SS Kronprinz Wilhelm

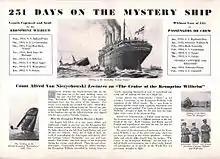
Flyer promoting Niezychowski's lectures about his work on "The Mystery Ship", "circa" 1928

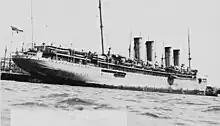
SMS "Kronprinz Wilhelm", still flying the German naval ensign, interned in a US port, April 1915

She missed one potential success, when on 14 September 1914 she came across the British armed merchant cruiser , already badly crippled following a battle with the German auxiliary cruiser , which had sunk shortly before "Kronprinz Wilhelm"s arrival. However, "Kronprinz Wilhelm"s commander chose to be cautious, and believing it to be a trap, steamed away without attacking the severely damaged "Carmania".